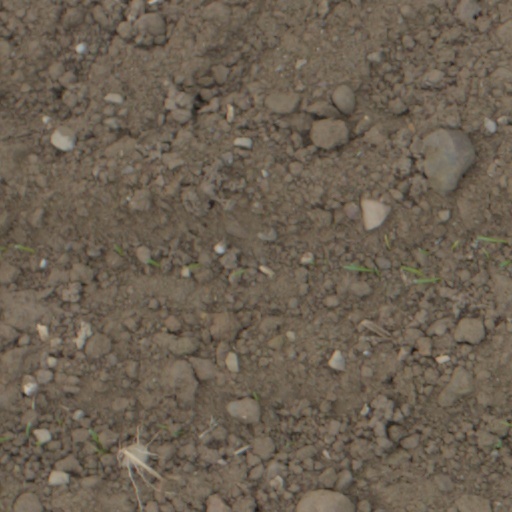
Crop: wheat